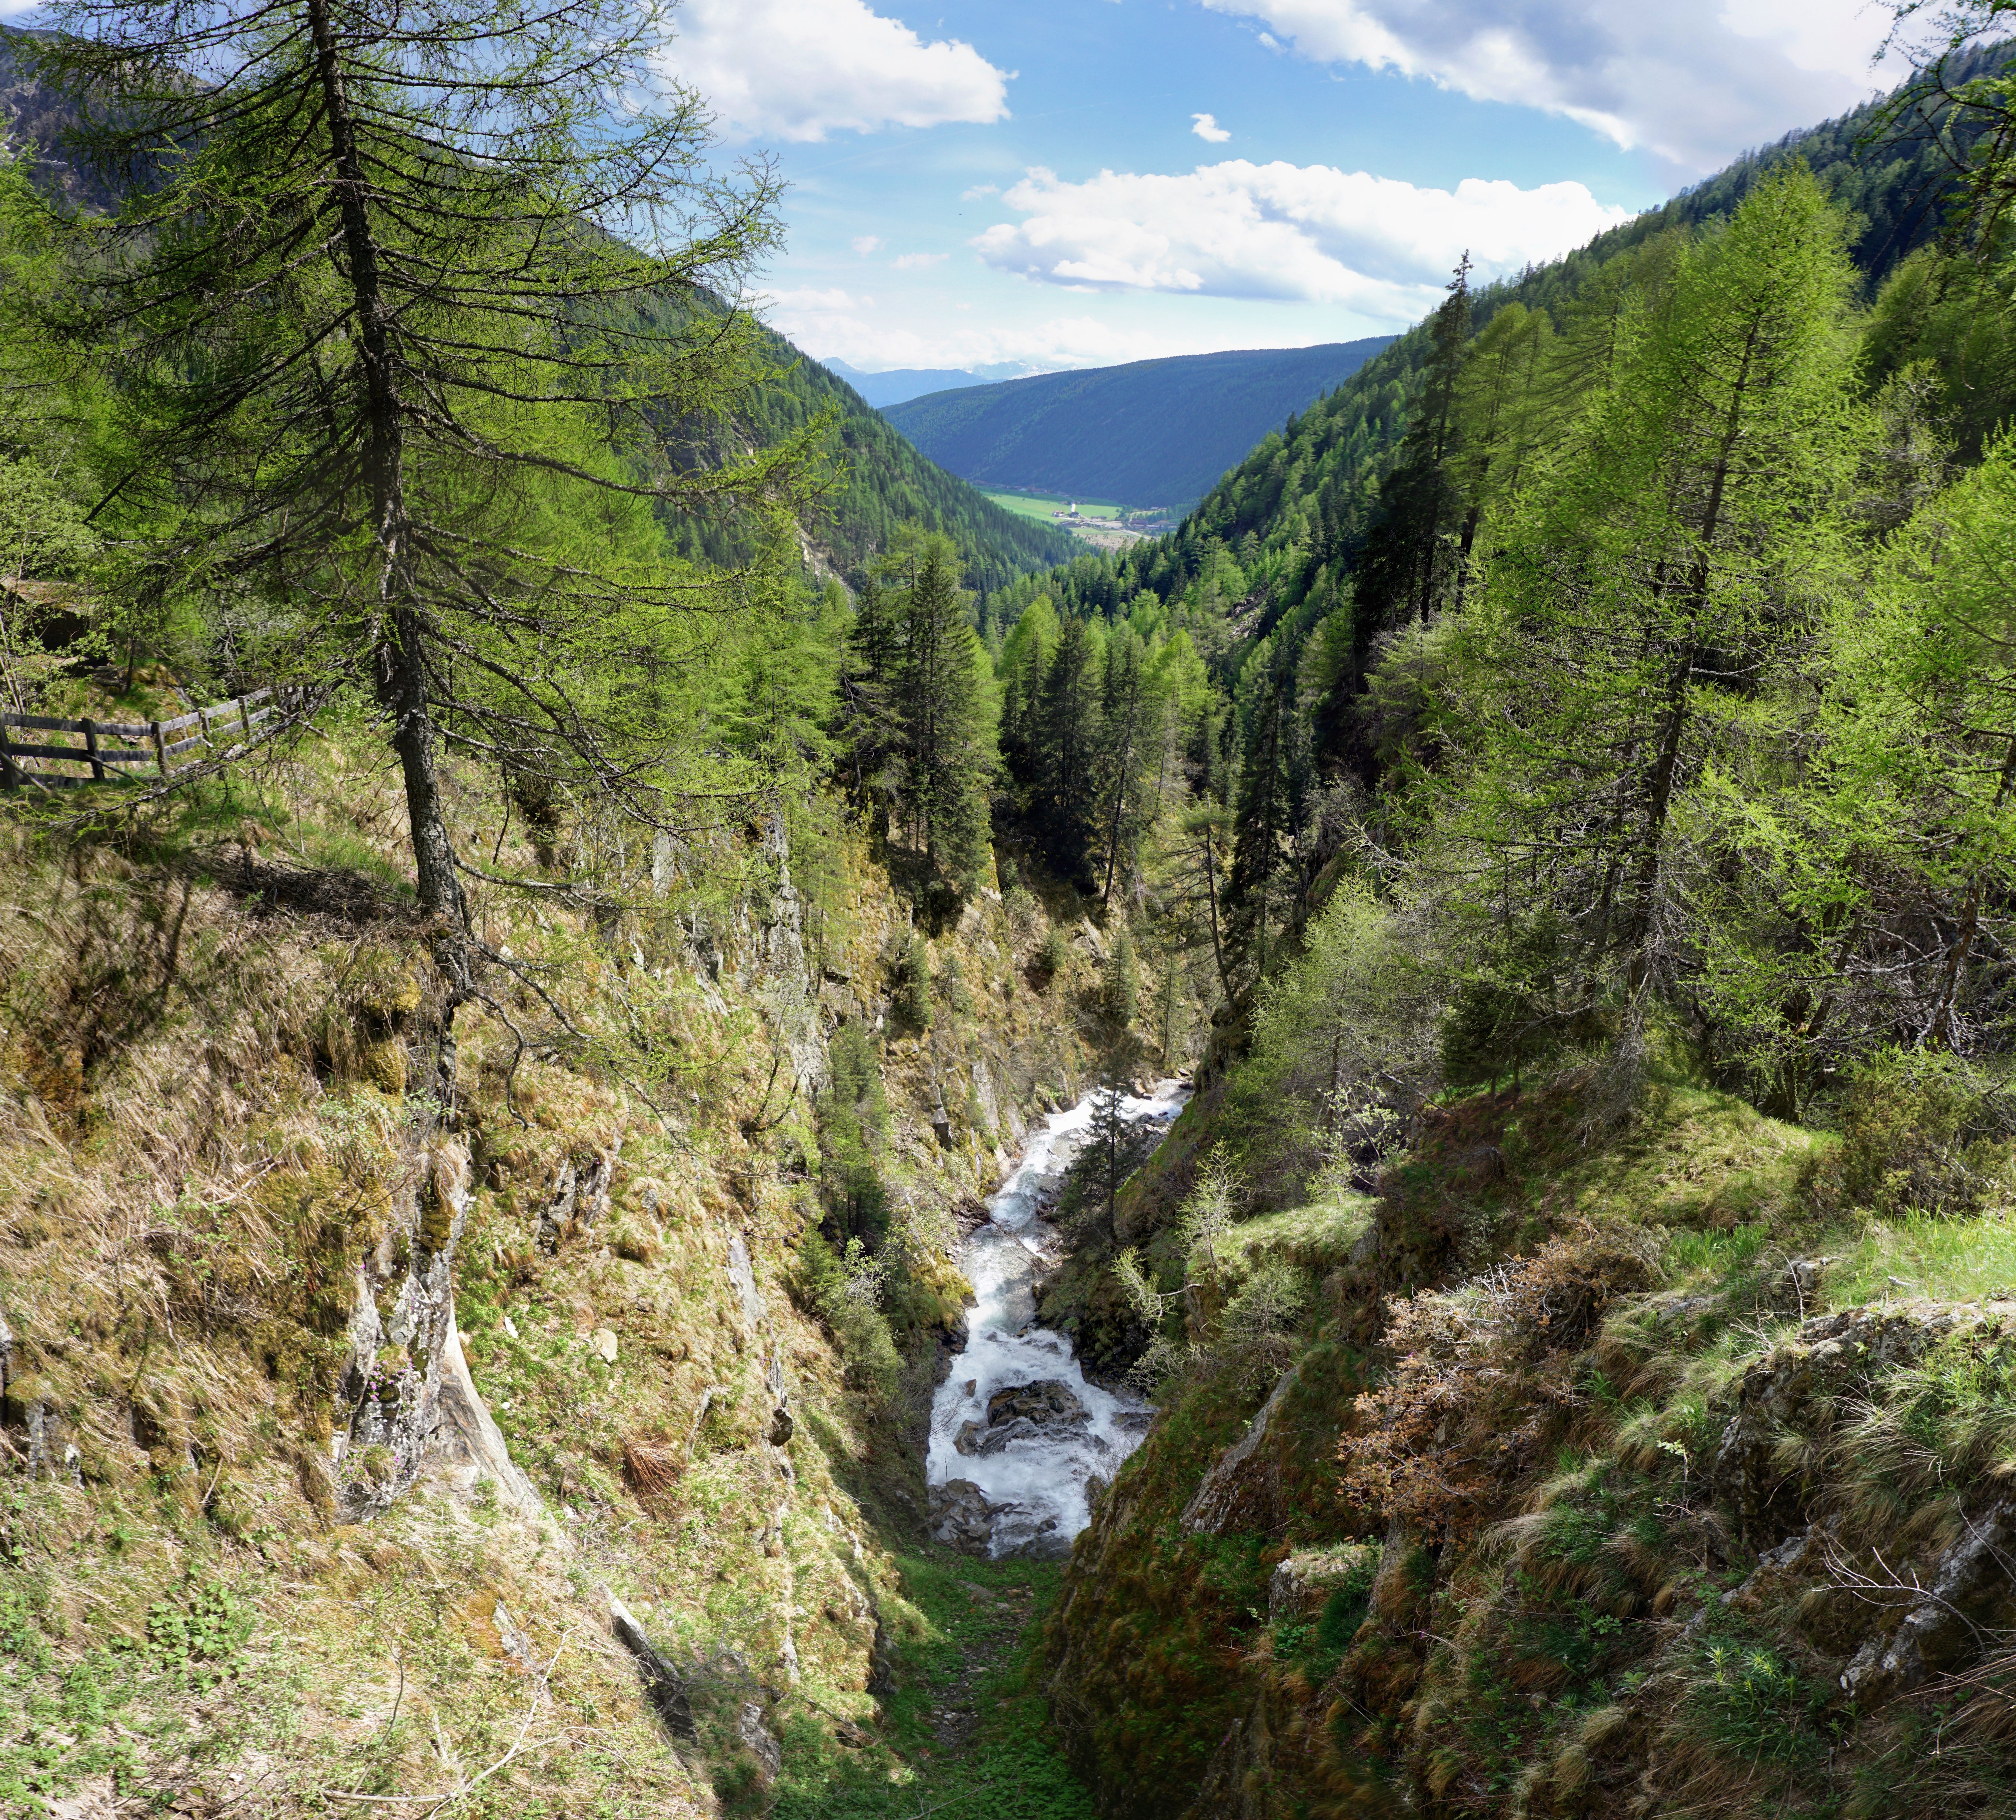
water, nature, rock, wilderness, walking, mountain, hiking, trail, adventure, river, valley, mountain range, stream, gorge, canyon, ridge, cool image, deep, ravine, bach, i, water feature, ecosystem, landform, mountain pass, mountainous landforms, geological phenomenon